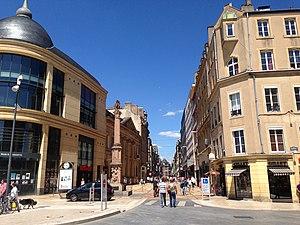
centre ville de Metz